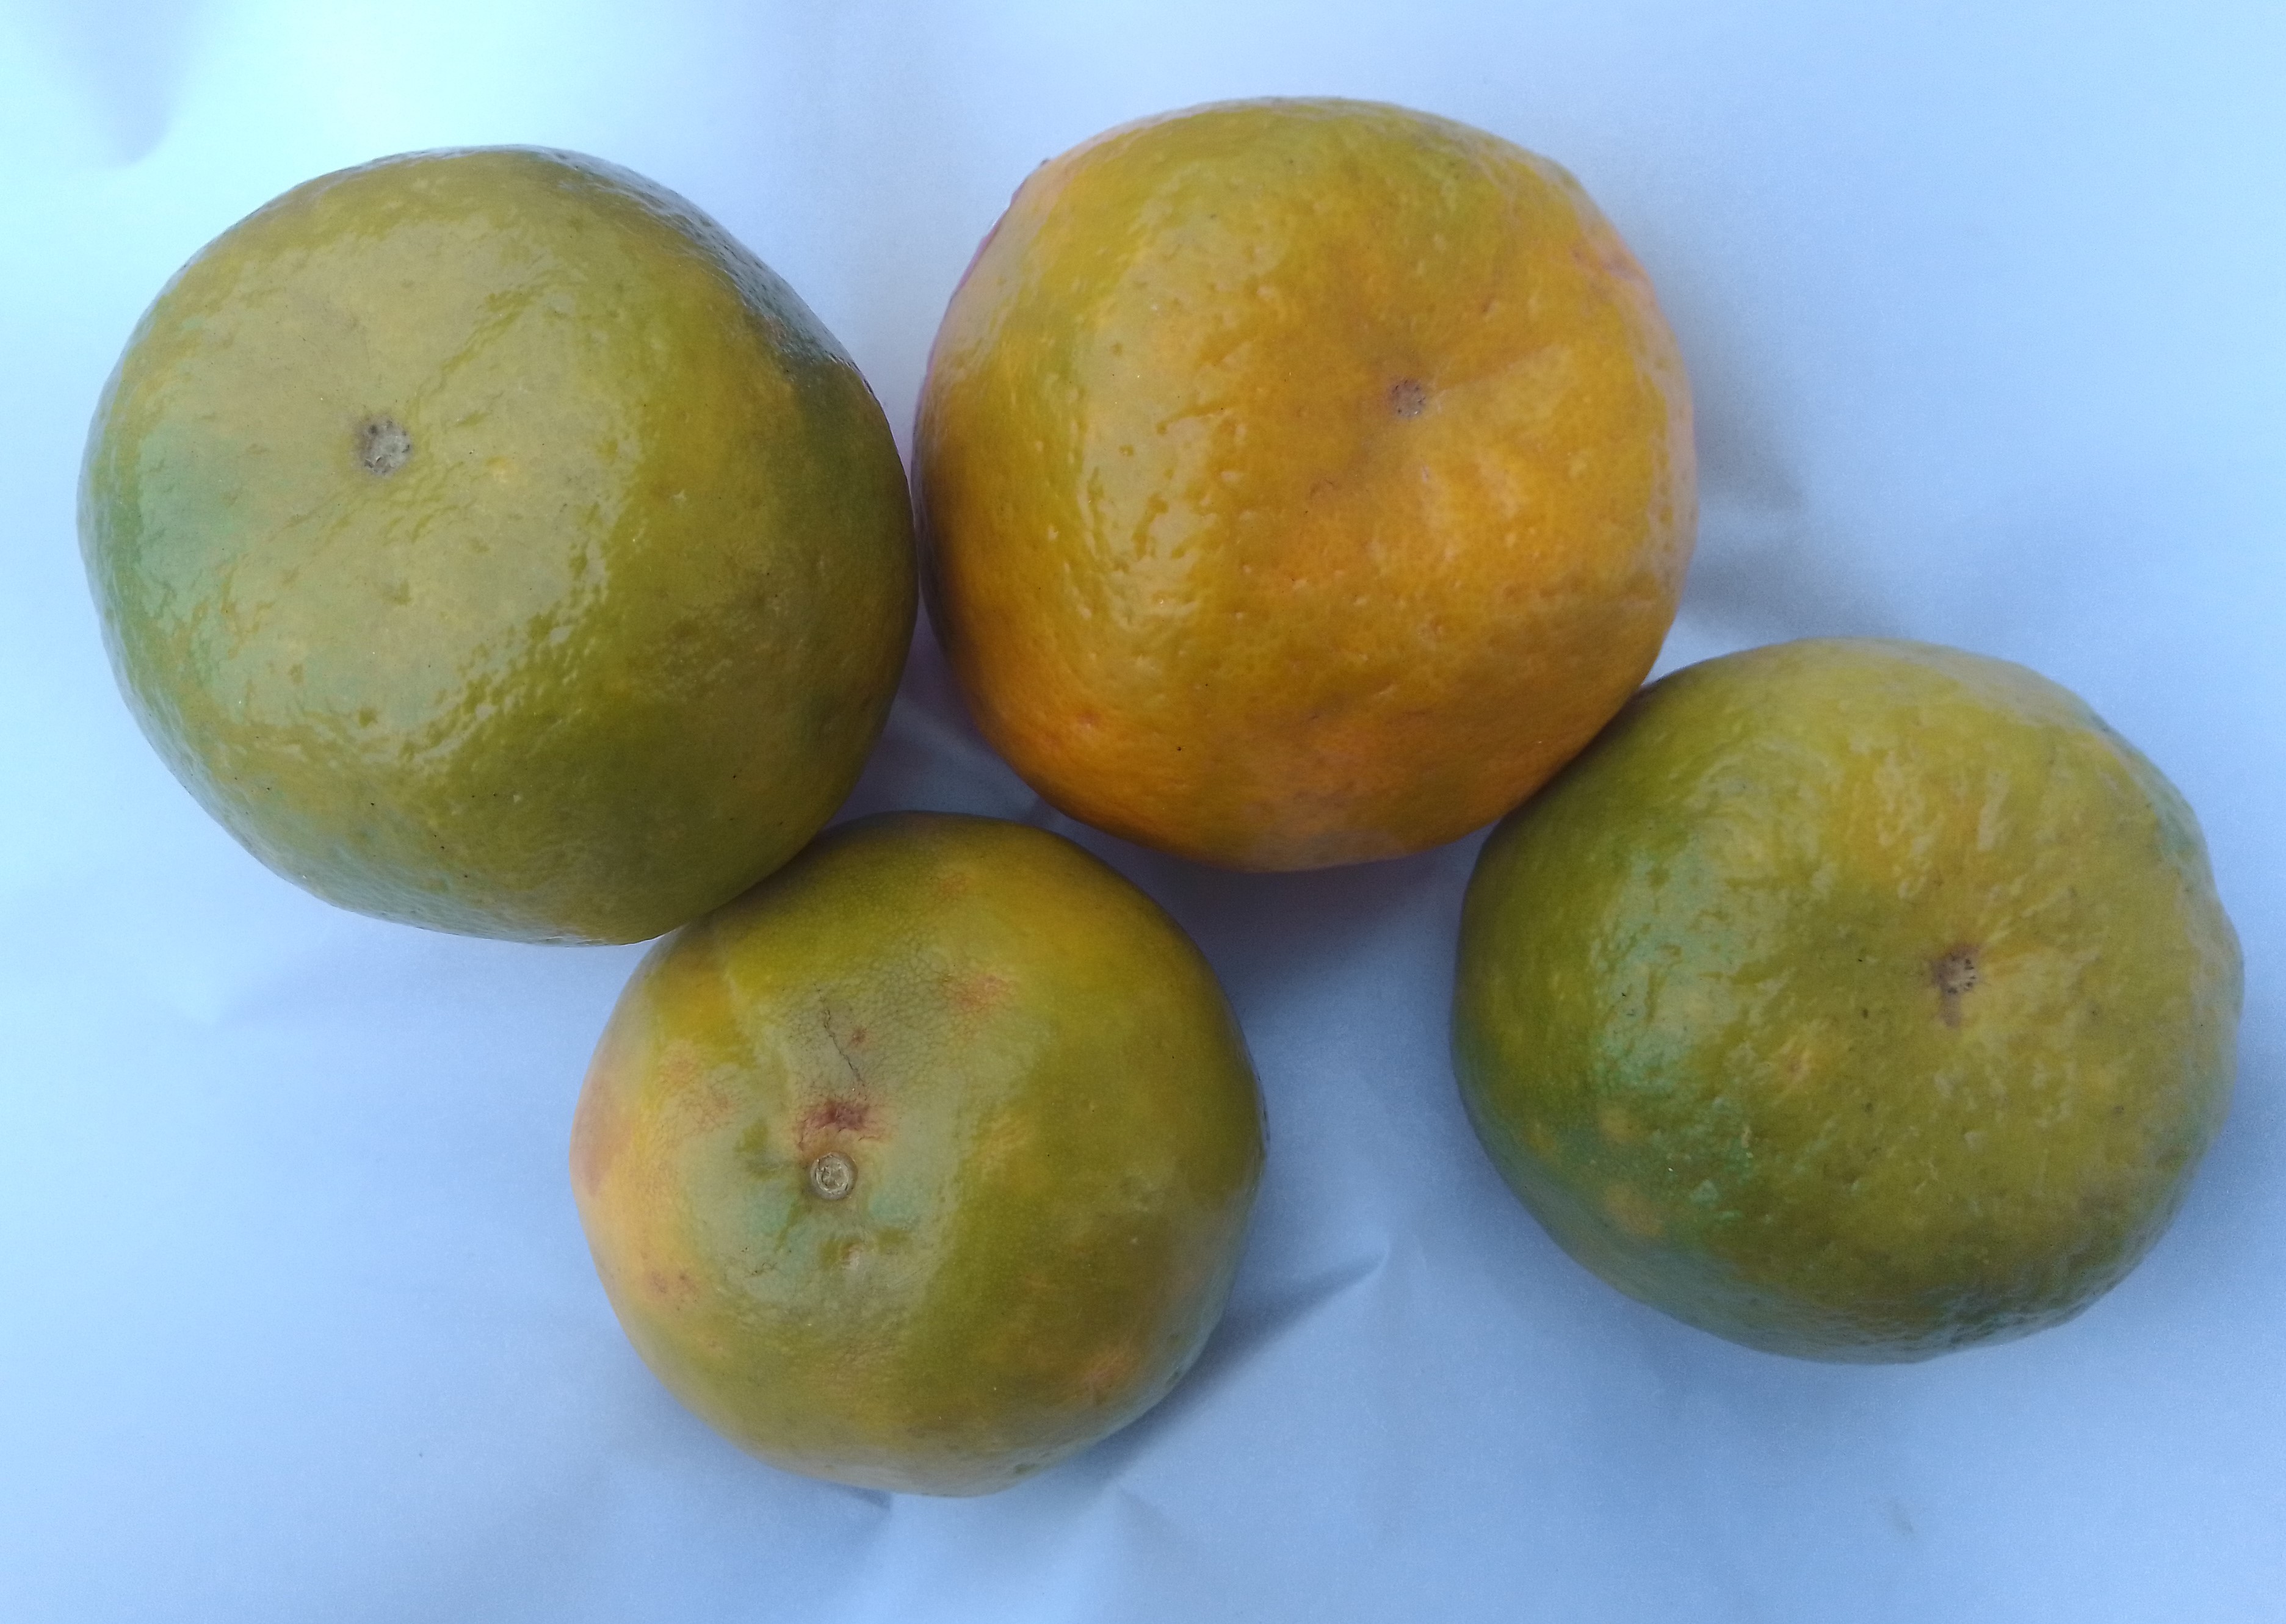
Fruit: orange
Condition: fresh